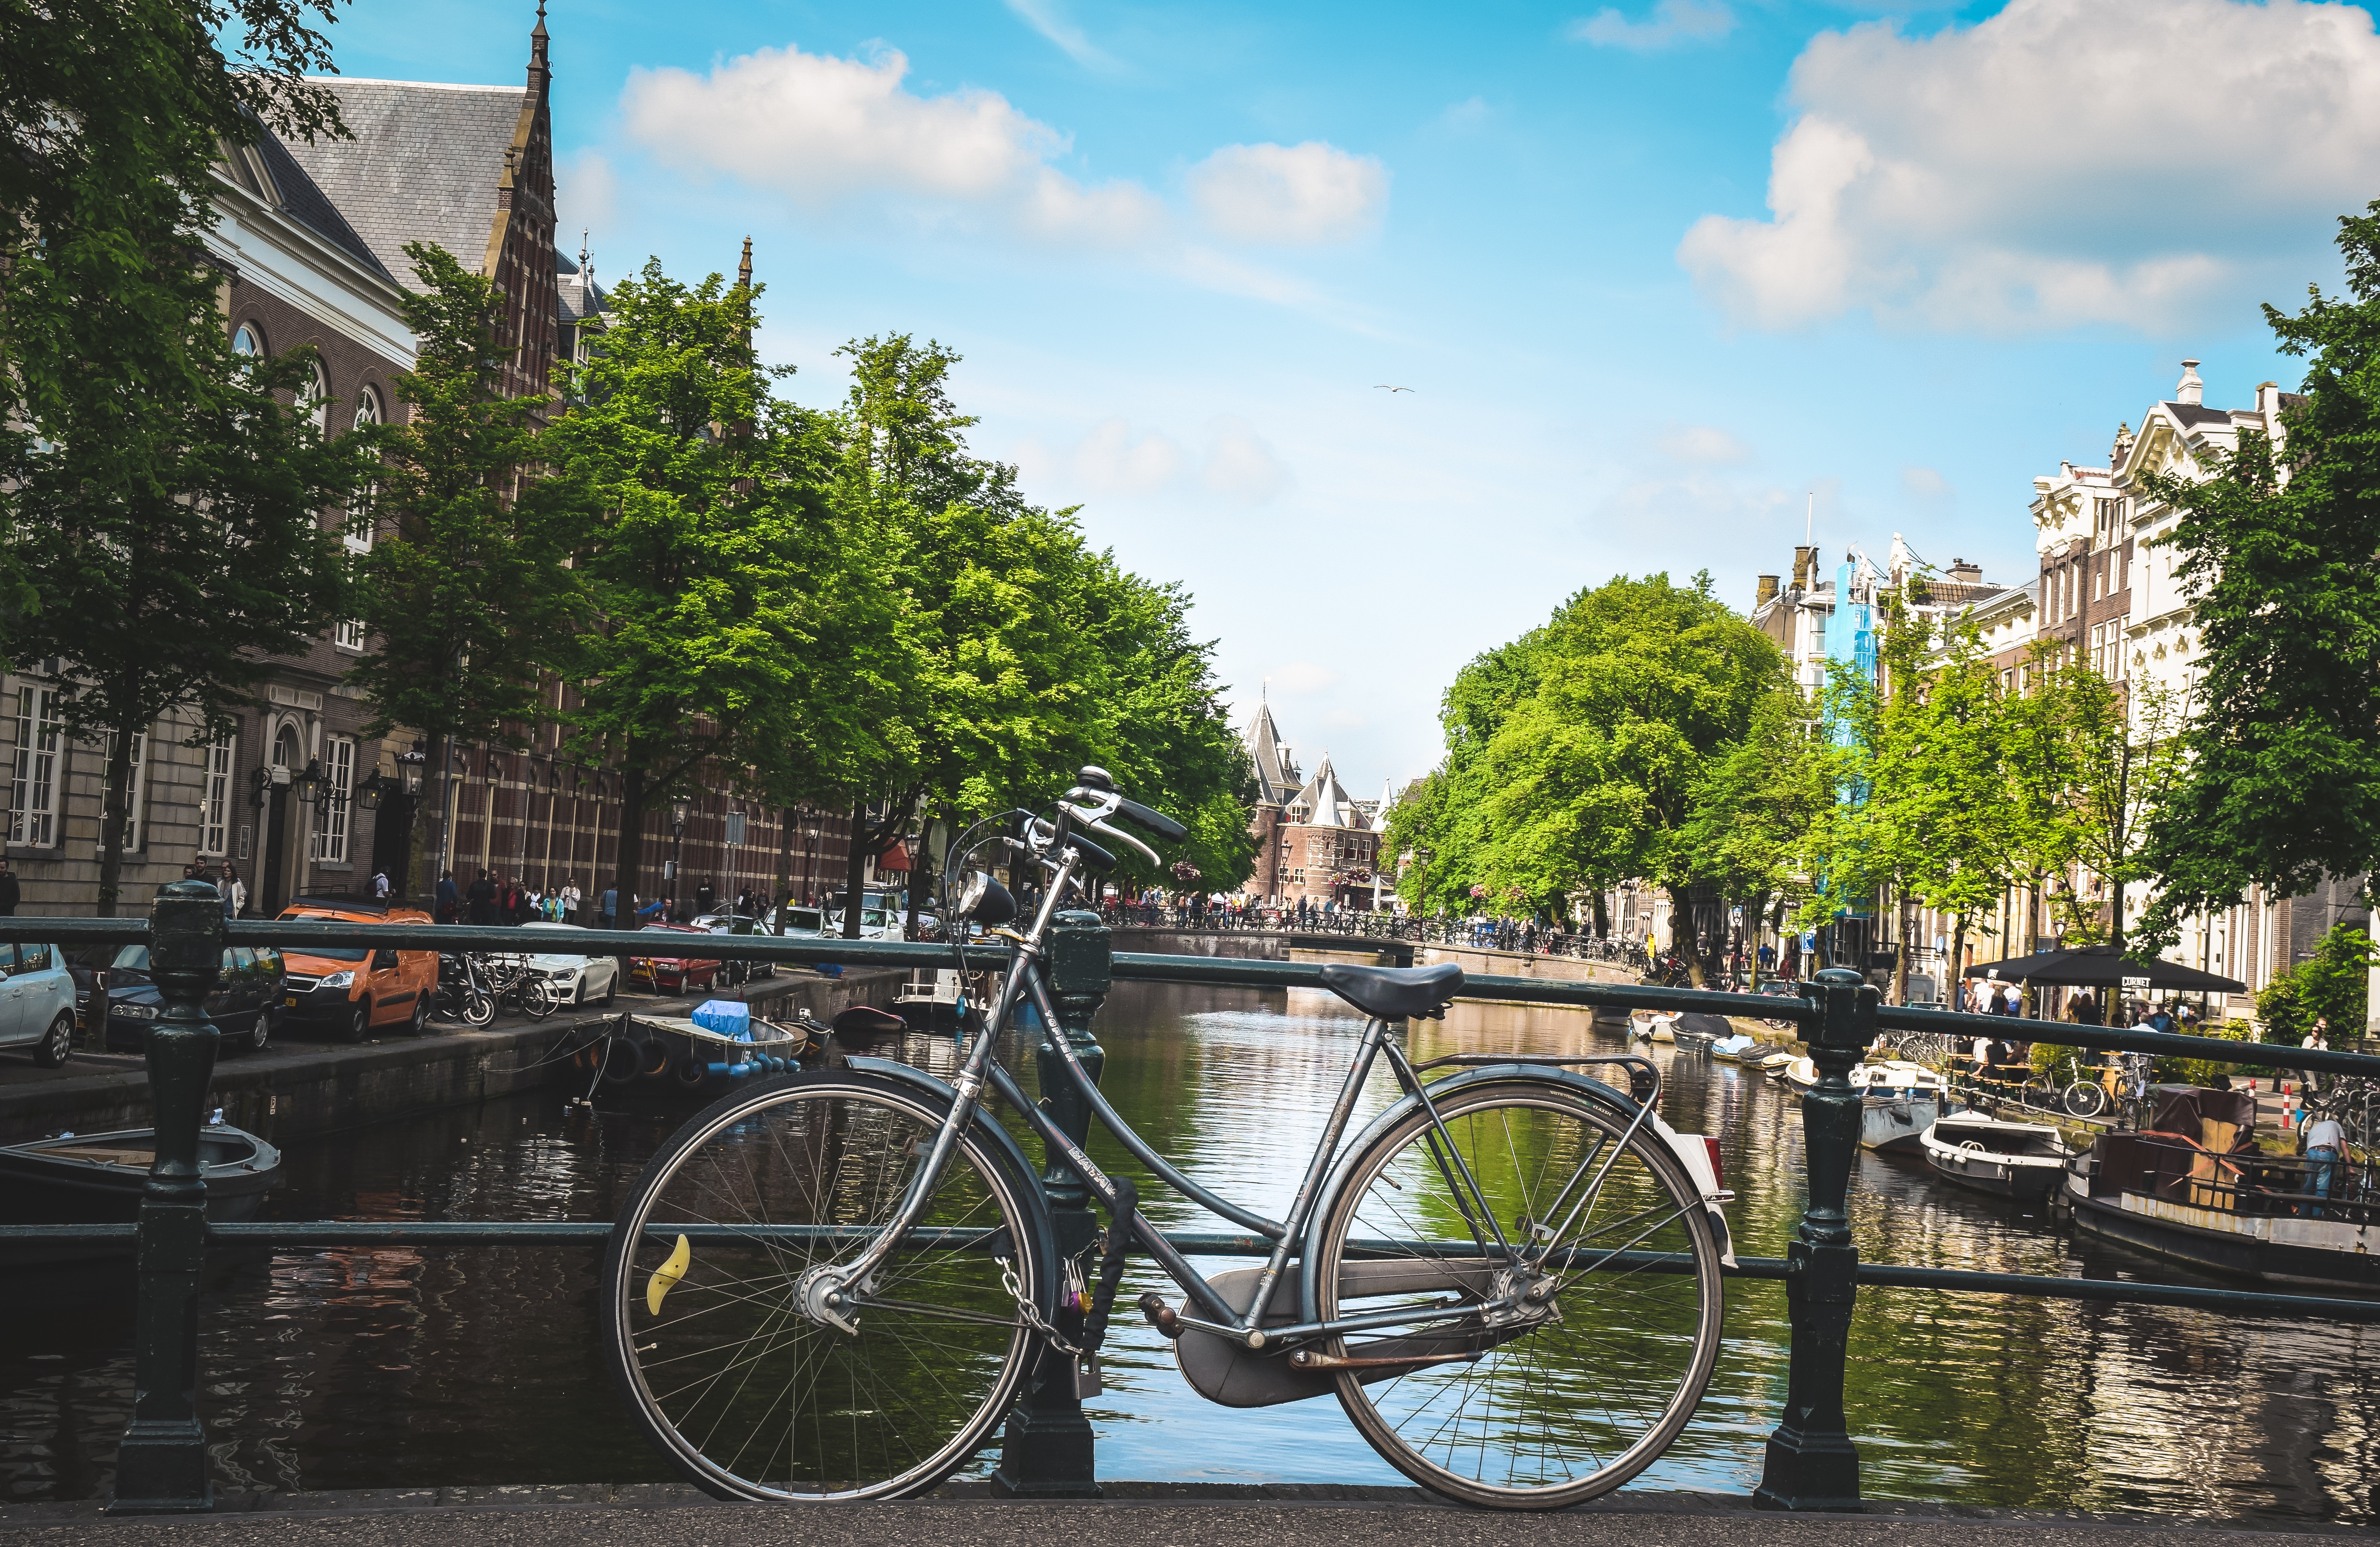
tree, town, bicycle, canal, cityscape, vehicle, tourism, waterway, sports equipment, mountain bike, cycling, tours, urban area